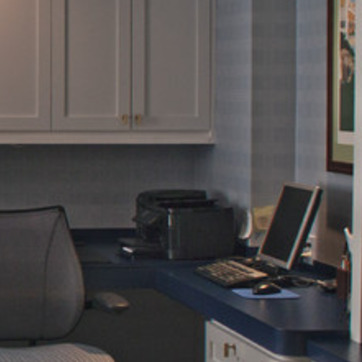
Material: wallpaper